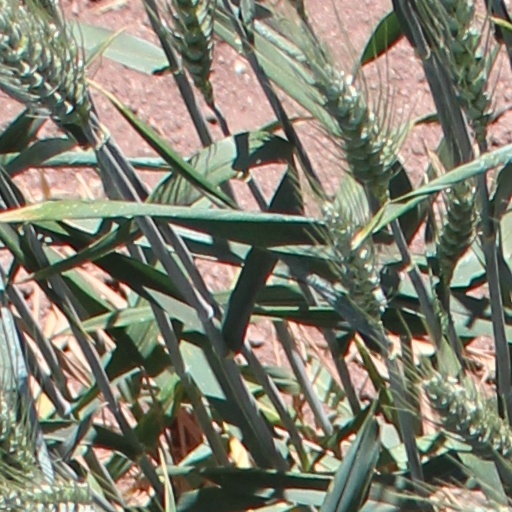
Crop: wheat